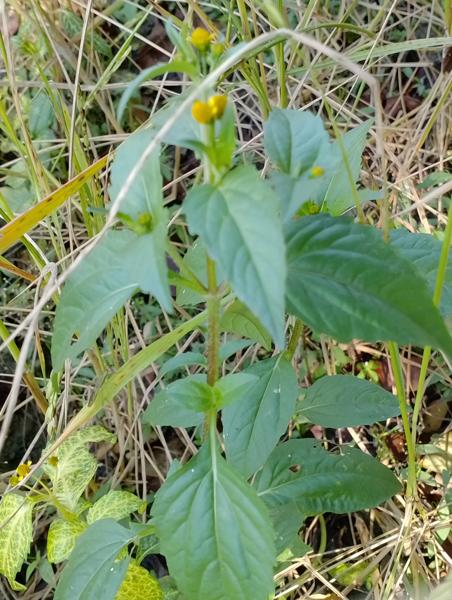
Weed species: Synedrella nodiflora